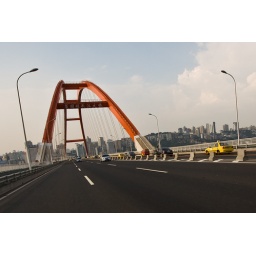
New river bridge across the Yangtze in Chongqing, so new you won't see it if you click on the Map view.